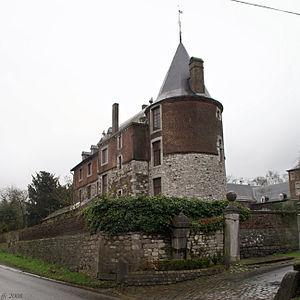
Ivoz-Ramet (Ramet), Belgique: Château de Ramet
Cette page regroupe l'ensemble du patrimoine immobilier classé de la ville belge de Flémalle.